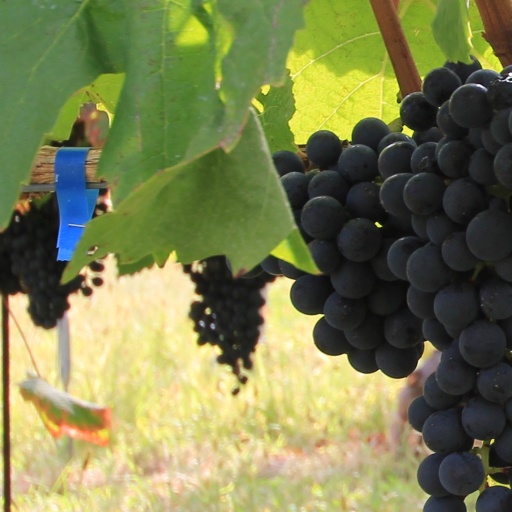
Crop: grape